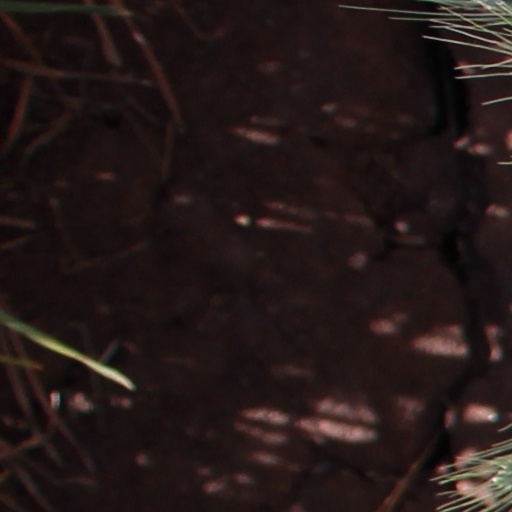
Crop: wheat